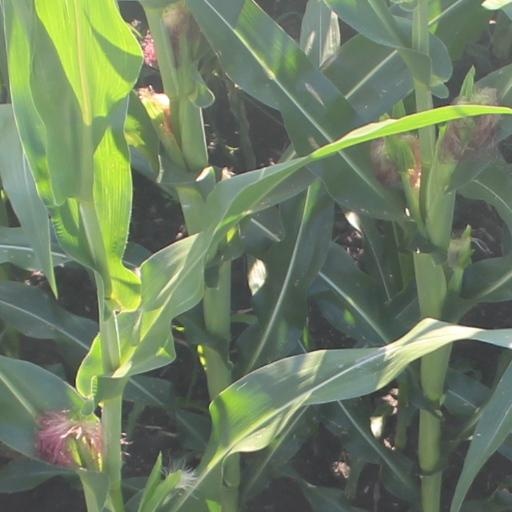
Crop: maize; corn